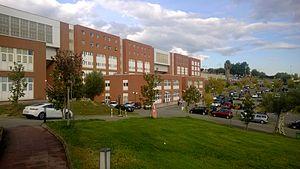
L'université de Calabre est une université italienne d'État fondée en 1972. C'est la plus grande des universités calabraises. Son siège se trouve sur les collines d'Arcavacata, frazione de la commune de Rende, dans la zone urbaine de Cosenza. Il ne faut pas la confondre avec l'université de Reggio de Calabre, située dans la même région, à Reggio de Calabre.